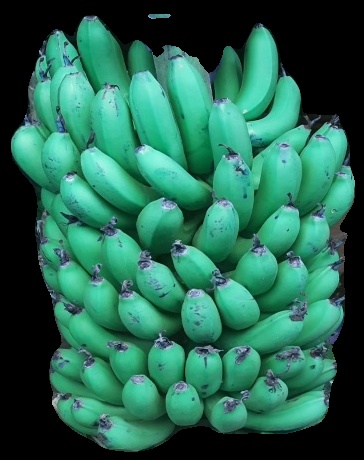
Variety: pachbale
Grade: grade1